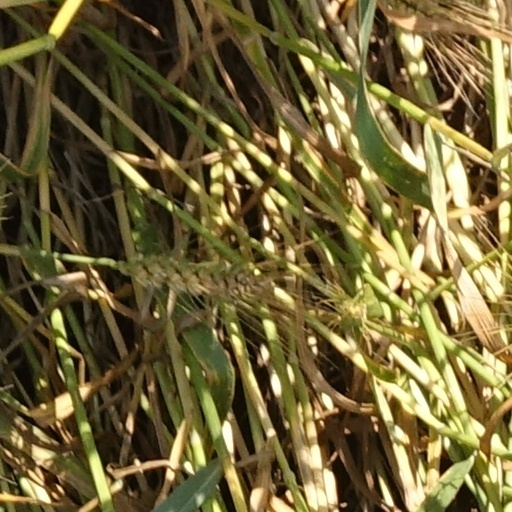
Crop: wheat